Bill Freehan

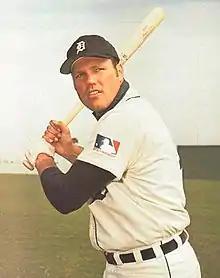
Freehan c. 1969

William Ashley Freehan (November 29, 1941 – August 19, 2021) was an American catcher in Major League Baseball who played his entire 15-year career with the Detroit Tigers. The premier catcher in the American League for several years from the 1960s into the early 1970s, he was named an All-Star in 11 seasons, the most All-Star seasons for a player to not be inducted into the Baseball Hall of Fame. He was the MVP runner-up for Tigers' 1968 World Series winning team, handling a pitching staff which included World Series MVP Mickey Lolich and regular season MVP Denny McLain, who that year became the first 30-game winner in the majors since 1934.